Rodrigo Vázquez de Arce

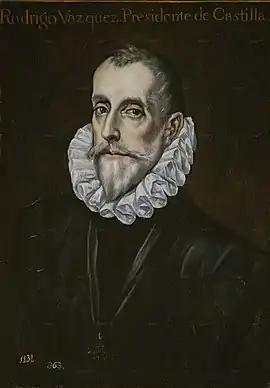
"Portrait of Rodrigo Vázquez de Arce". Anonymous copy of a work by El Greco. Ca. 1590. (Museo del Prado, Madrid).

Born in Ávila, he was the son of a law professor and advisor to Charles I of Spain. He studied in the Colegio Mayor Santa Cruz of the University of Valladolid and became a judge in the Royal Chancellery of Granada, a member of the Council of Castile and a member of the Council of the Inquisition. In 1579 Philip II of Spain sent him to Portugal during the Portuguese succession crisis of 1580 after Sebastian I of Portugal's death, in order to claim Philip's rights to the throne of Portugal.